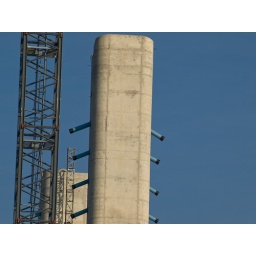
Went to the beach on a 70 degree day in February. Wanted to check out how the bridge was coming along